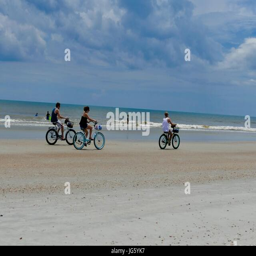
people riding bikes on beach and playing .